Bertram J. Rodgers

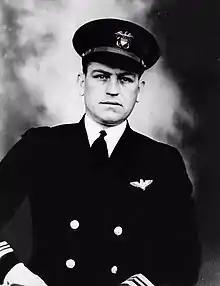
Rodgers as lieutenant commander in late 1920s.

Rodgers graduated with Bachelor of Science degree in June 1916 and was commissioned ensign at the time. He was subsequently attached to the battleship , participated in the patrol cruises and convoy escort duties in the Atlantic Ocean during World War I and made stops in Cuba, the Panama Canal, and New Orleans. While aboard "South Carolina", Rodgers was promoted consecutively to the temporary ranks of Lieutenant (junior grade) and lieutenant. He also befriended with future fleet admiral Chester Nimitz, who served then as ship's executive officer.